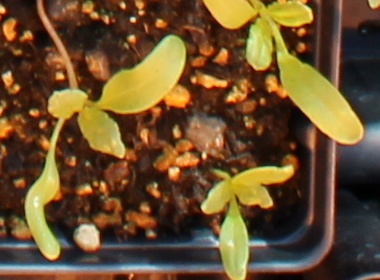
Label: Sugar beet